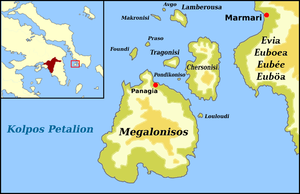
Carte de l'archipel des Petali, Eubée, Grèce.
Les Petalis sont un archipel composé de dix petites îles, situées dans le golfe qui porte leur nom, au large de la côte occidentale de l'Eubée, à environ 17 km de la côte Est de l'Attique. Les îles Petalis dépendent de la petite ville de Carystos et se trouvent dans le golfe des Petalis, qui débouche dans la mer Égée.